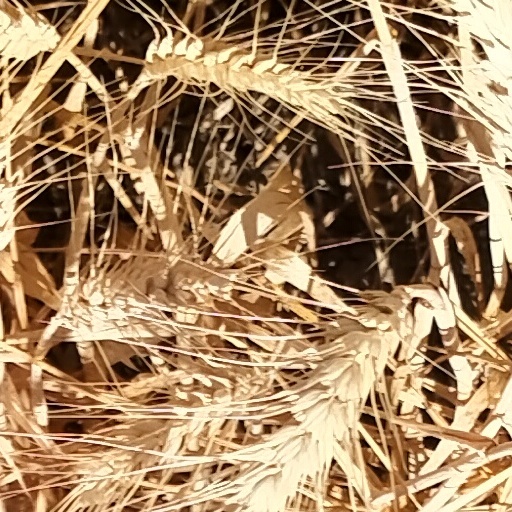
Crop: wheat